Homosexuality and the Church of Jesus Christ of Latter-day Saints

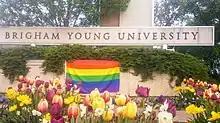
BYU has been ranked as the worst large US university for LGBTQ persons.

BYU has seen many changes in policies around its LGBTQ student population. In 1962 a ban on students known to have a homosexual orientation was enacted by Ernest Wilkinson, but softened a decade later by his successor Dallin H. Oaks to only ban "overt and active homosexuals." Under Oaks there was a system of surveillance and searches of student dorms in order to expel students suspected of any same-sex sexual activity. These efforts included stakeouts by BYU security looking for license plates of BYU students at gay bars in Salt Lake City and fake contact advertisements placed in gay publications attempting to ensnare BYU students. In the late 1990s a reference to "homosexual conduct" was added to the BYU Honor Code, and there was a ban on coming out for lesbian, gay, or bisexual students. In 2007, BYU changed the honor code to read that stating one's sexual orientation was not an honor code issue. In February 2020, BYU removed "homosexual behavior" from its Honor Code, but a ban on same-sex romantic behavior such as dating, holding hands, and kissing remains in place as of 2023.